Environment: real
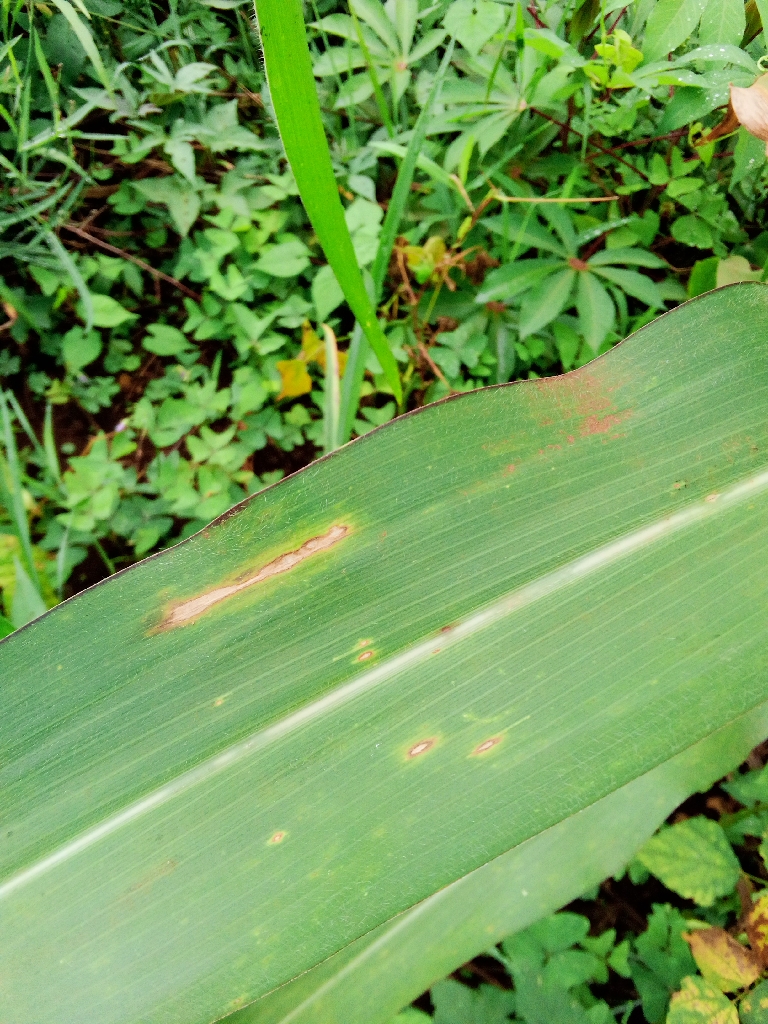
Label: northern_corn_leaf_blight